South African Class GL 4-8-2+2-8-4

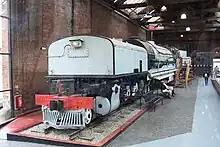
No. 2352 on display at the Science & Industry Museum in Manchester

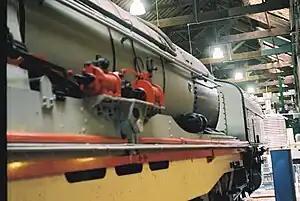
Detail of the power reverser (left) and Pyle National Company turbo-generator (right) on no. 2352

The Class GL had its origin in the steady increase in loads experienced by the Natal mainline in the years prior to the First World War. The old Natal mainline had gradients of 1 in 30 (3⅓%) whilst the newer line, relocated to provide an easier route, still had of near-uninterrupted 1 in 66 (1½%) gradients. Moreover, the tight curvature of the line with curves of as little as radius precluded the use of large, long wheelbased, non-articulated locomotives and restricted them to a coupled wheelbase of . These factors combined with ever-increasing train weights ensured that the line rapidly became a bottleneck.